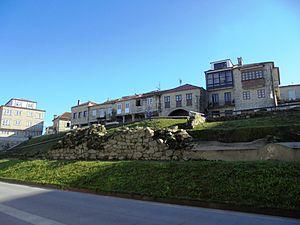
Les remparts de Pontevedra étaient une fortification de la ville de Pontevedra, qui a disparu en grande partie vers la fin du XIXᵉ siècle, bien qu'il en reste actuellement quelques vestiges, le plus important étant le pan avec des créneaux de la rue Arzobispo Malvar. Ce pan complet, d'une longueur d'environ 40 mètres, est accessible depuis les jardins des deux bâtiments situés sur le côté ouest de l'Avenue Sainte-Marie.